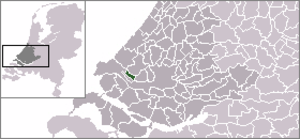
Maassluis est une ville et commune néerlandaise comptant environ 30 000 habitants, située en province de Hollande-Méridionale.